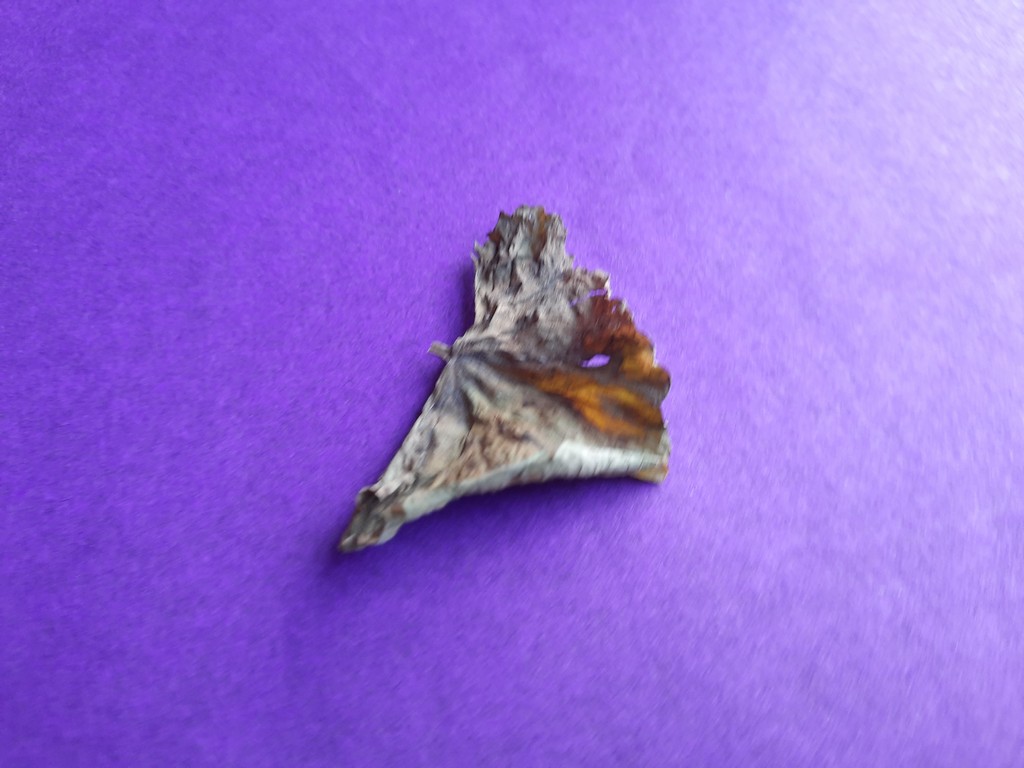
Label: Dried